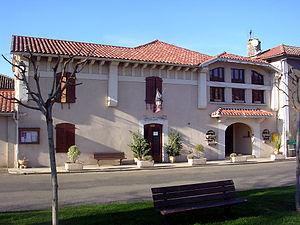
Mairie de Duhort-Bachen (Landes, France)
Duhort-Bachen est une commune du sud-ouest de la France, située dans le département des Landes.